Marita Liulia

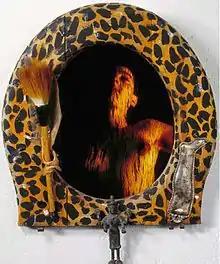
Self-Portrait 1988-1990 by Marita Liulia.

Liulia described her art in 2005: "I mainly portray contemporary people from many points of view and use various media platforms to reach different audiences. I'm a writer, a visual artist, but also a researcher and producer. In my versatile works I combine different art forms, research and technology. For me art is communication, and I use communication systems of today in order to make my art available for people in their different environments." Marita Liulia creates her multimedia art for a specific target audience: "I’m extremely interested in the people who use it."